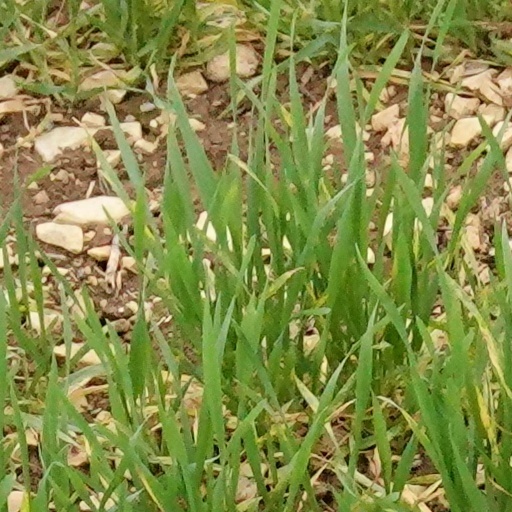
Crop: wheat